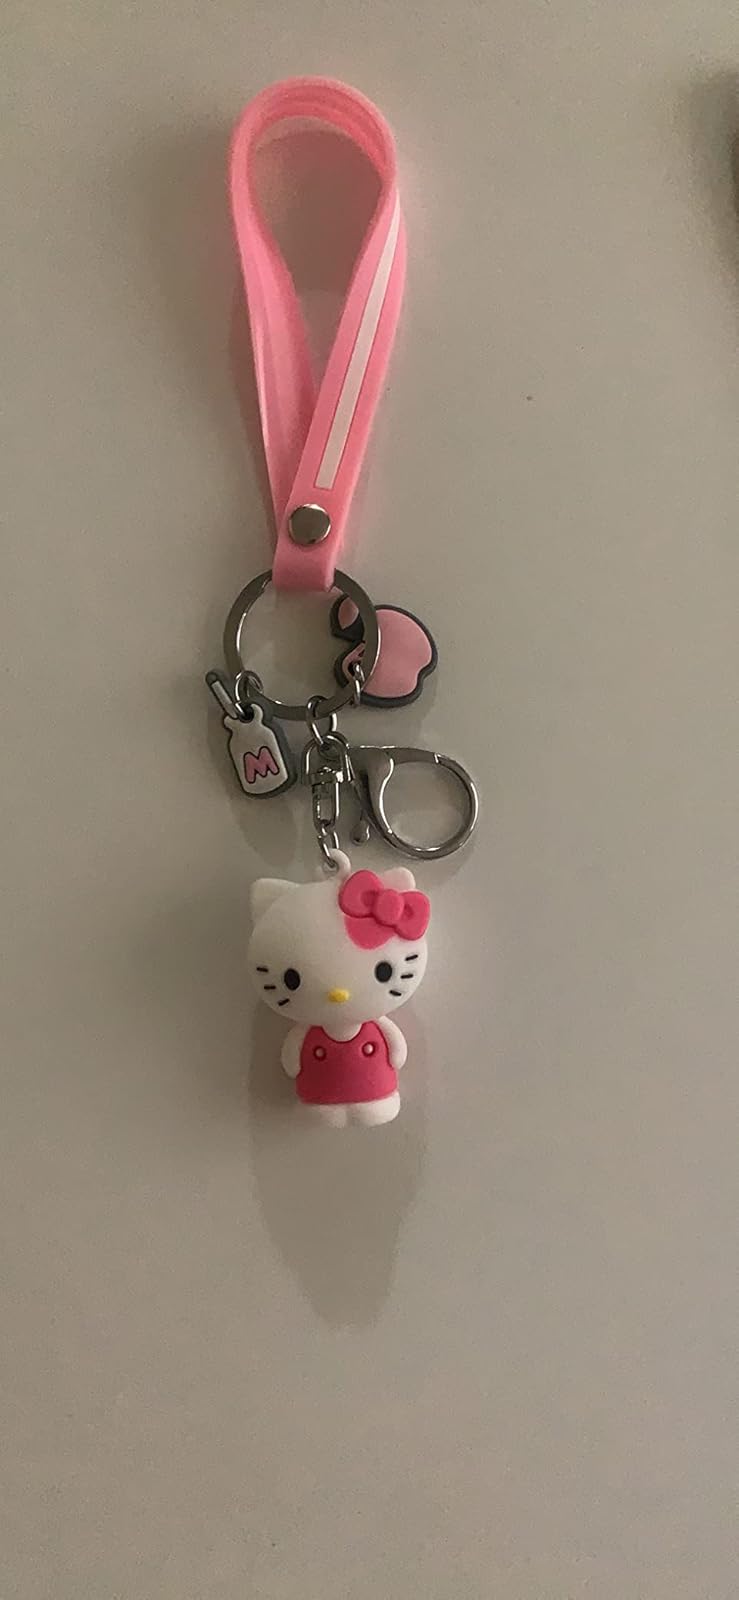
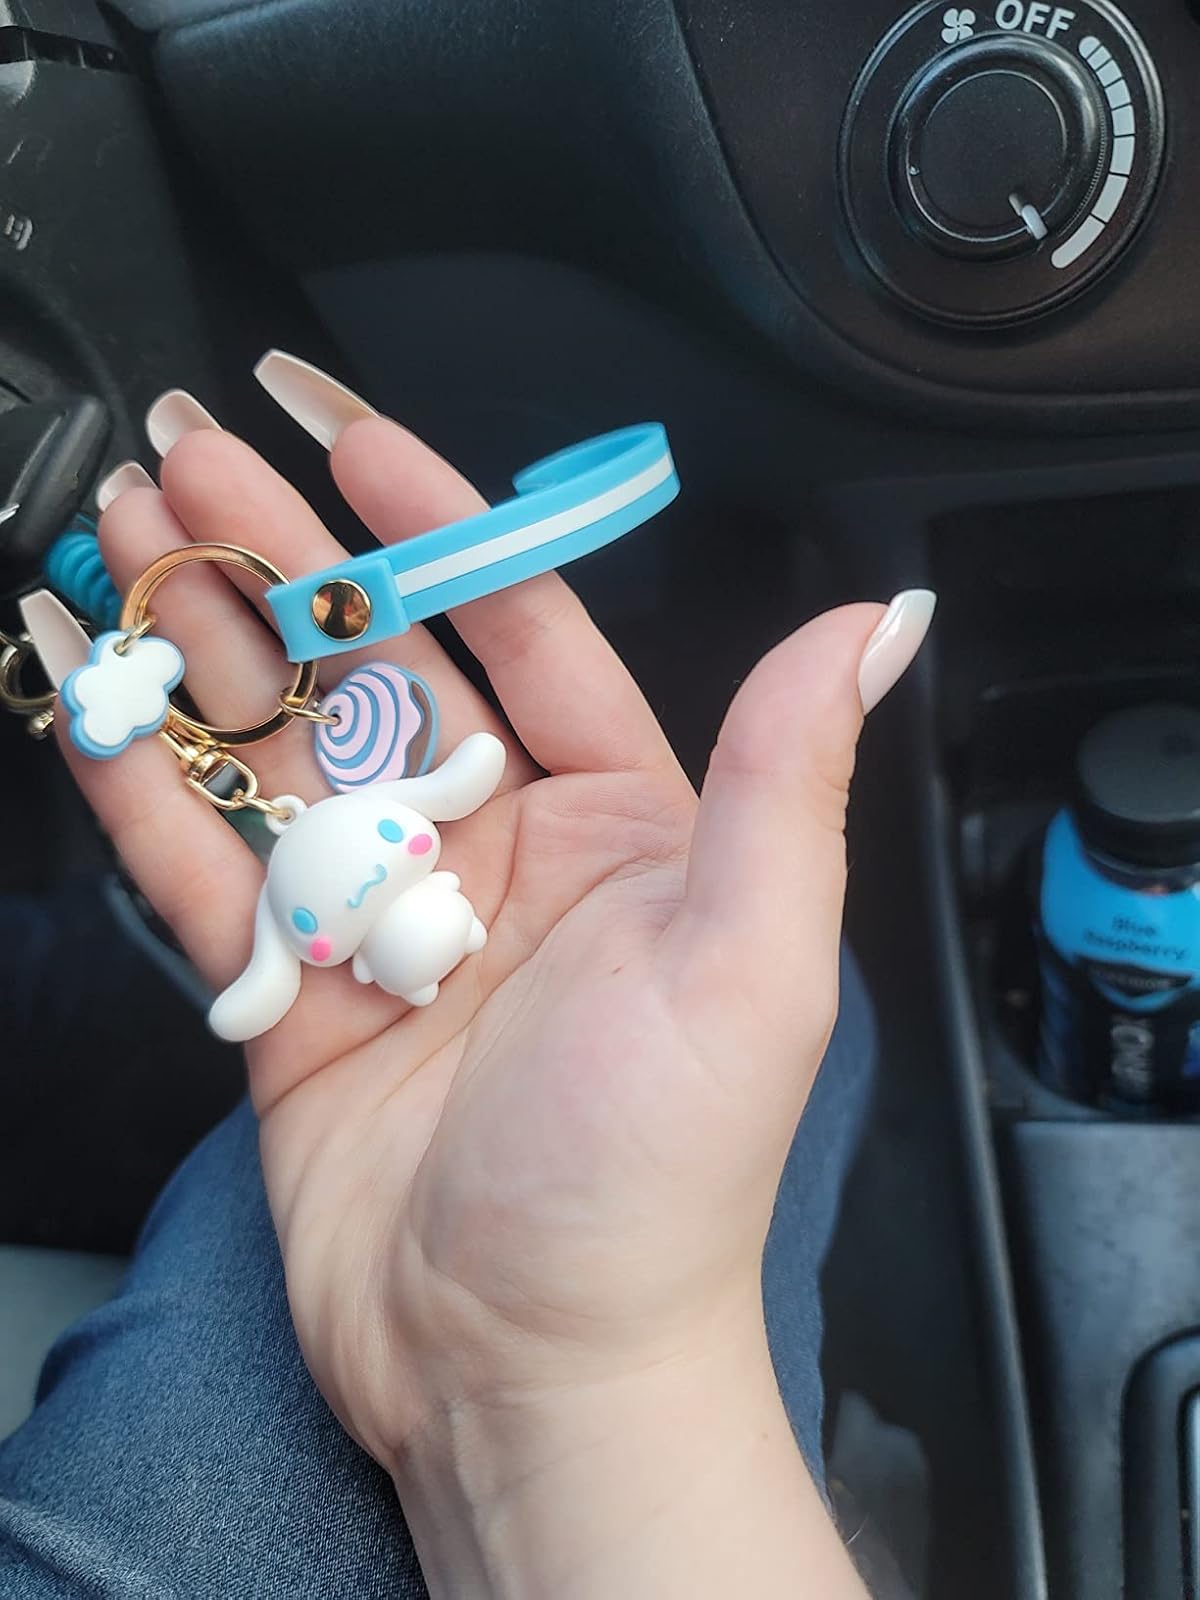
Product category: accessories_keychain
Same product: no